Daniel Sickles's leg

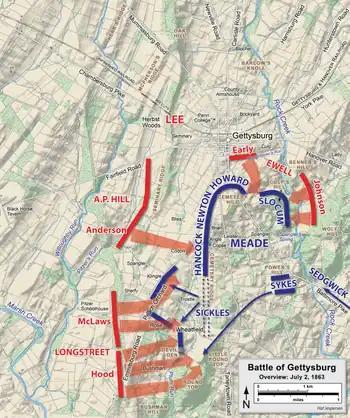
July 2 at Gettysburg. Sickles's line is the blue line at the left, near the Peach Orchard.

Sickles was born on October 20, 1819, in New York City. He entered politics and served in the United States Congress from 1857 to 1861. In 1859, he gained notoriety for shooting Philip Barton Key II over an affair Key had with Sickles's wife. Sickles successfully pleaded temporary insanity for the first time in United States history. After the outbreak of the American Civil War in 1861, he joined the Union Army and was commissioned a brigadier general. Originally commanding the Excelsior Brigade, he was promoted to major general in November 1862, and commanded a division at the Battle of Fredericksburg and the III Corps at the Battle of Chancellorsville; he would also lead the III Corps at the Battle of Gettysburg.